Tini (singer)

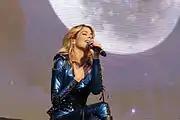
Stoessel performing at the Juntada Tinista event in Buenos Aires, in May 2014

From July 2013 to March 2014, Stoessel and the cast of "Violetta" embarked on their first concert tour, Violetta en Vivo, visiting Latin America and Europe, in support of the series and its albums. It became one of the highest-grossing concert tours among South American acts and in 2014, grossing over US$17.5 million and selling over 1.7 million tickets across 50 reported shows of 200 shows. Stoessel appeared on the third "Violetta" soundtrack album, "Hoy somos más", released in June 2013. On 10 August 2013, she performed, along with the cast of "Violetta", at the UNICEF television charity event "Un sol para los chicos", where she sang the songs, "Ser Mejor" and "En Mi Mundo". In 2013, she recorded "Libre Soy" and "All'Alba Sorgerò", the Latin American Spanish and Italian versions of the pop version of "Let It Go", the closing credits song from the Disney animated film "Frozen". These versions of the song were used in the film's ending credits in US. In November 2013, Stoessel was included in the fourth "Violetta" soundtrack, "Violetta en Vivo". It features songs from the first two seasons of "Violetta", and songs from the Violetta en Vivo tour.